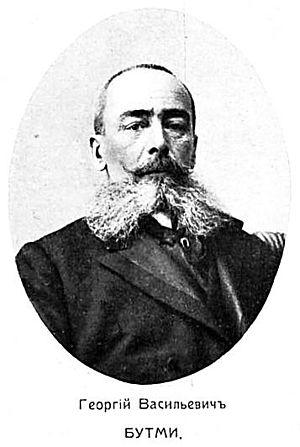
Gueorgui Boutmi, né Gueorgui Vassilievitch Boutmi de Katzman est un officier d'active et un écrivain rédacteur russe, né en Bessarabie, connu pour ses opinions nationalistes, antimaçonniques et antisémites.